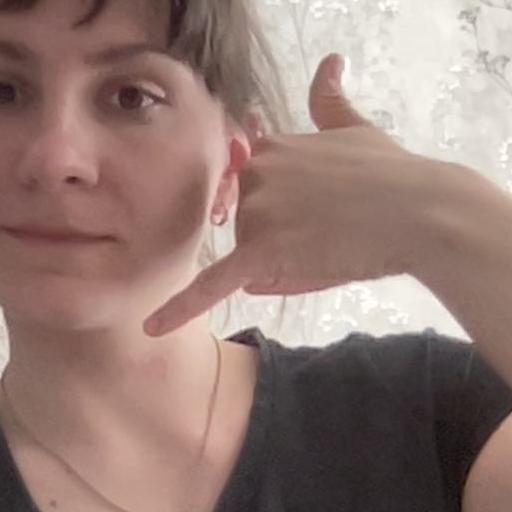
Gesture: call